Astronaut Cosmonaut

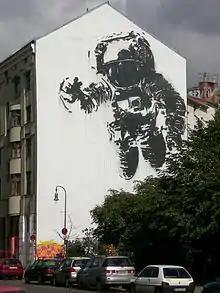
"Astronaut/Cosmonaut mural by Ash"

Astronaut/Cosmonaut is a mural by the French street artist Ash in the Kreuzberg district of Berlin.